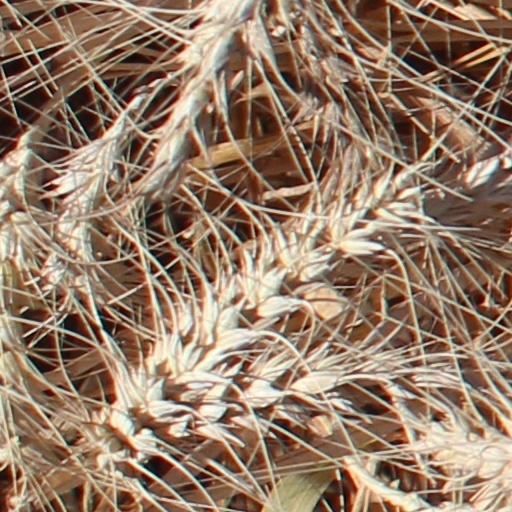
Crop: wheat